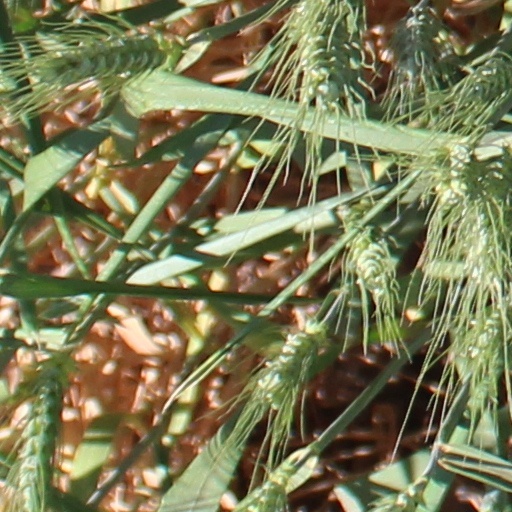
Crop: wheat